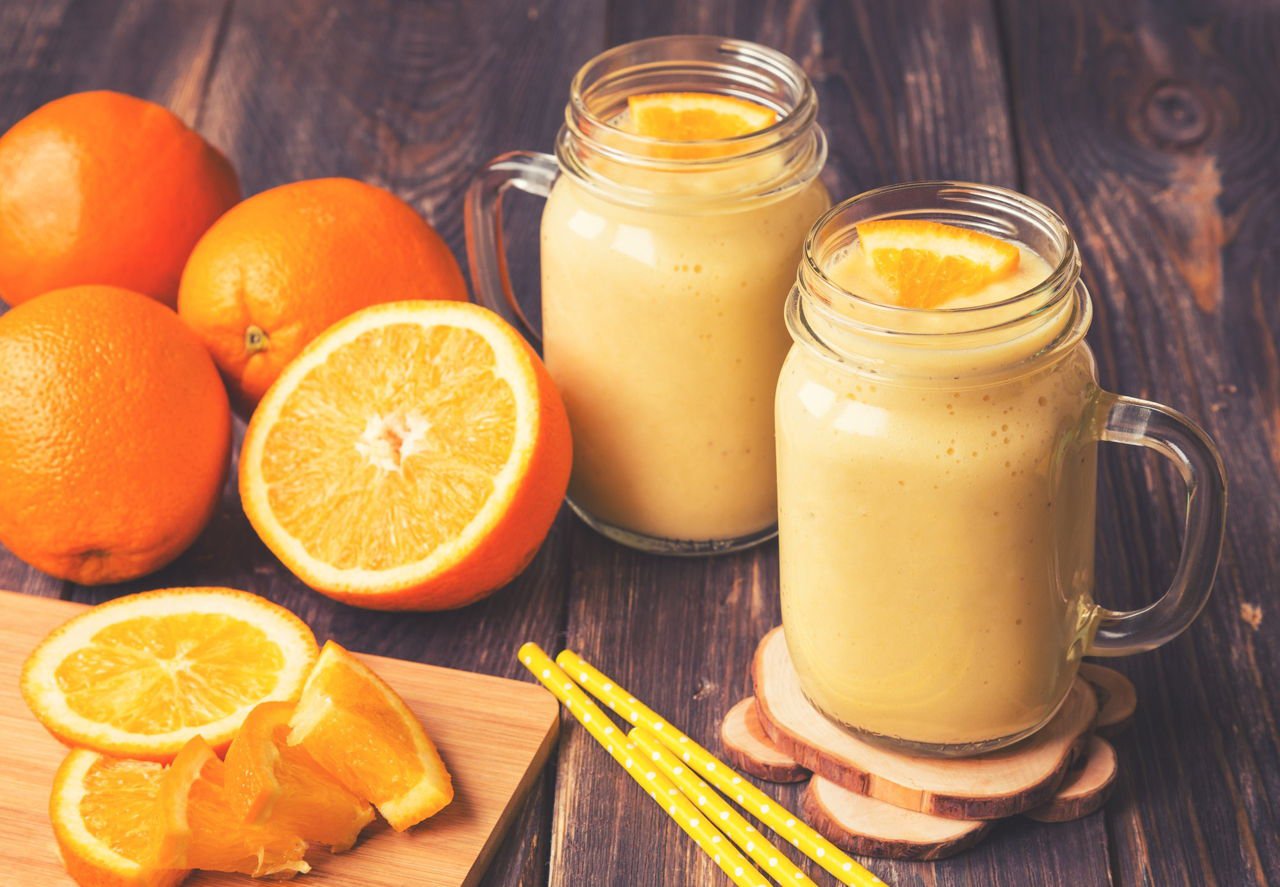
Label: Orange